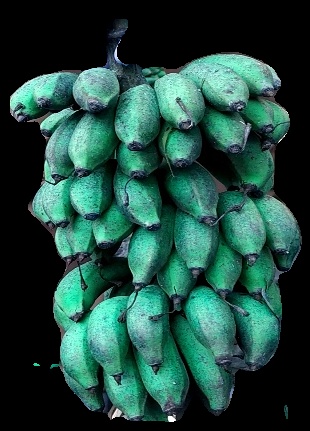
Variety: rasbale
Grade: grade3